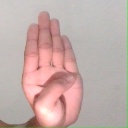
अक्षर: ब